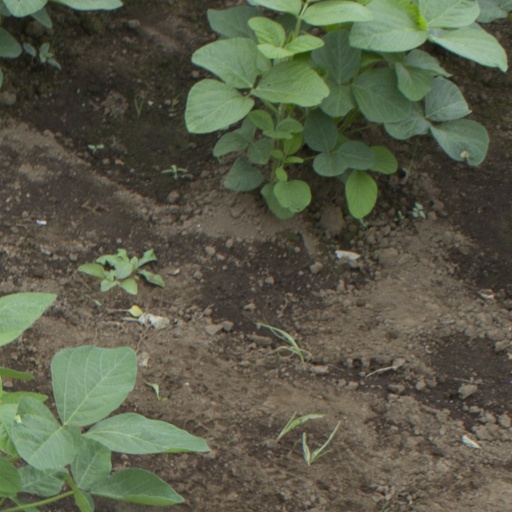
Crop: soybean